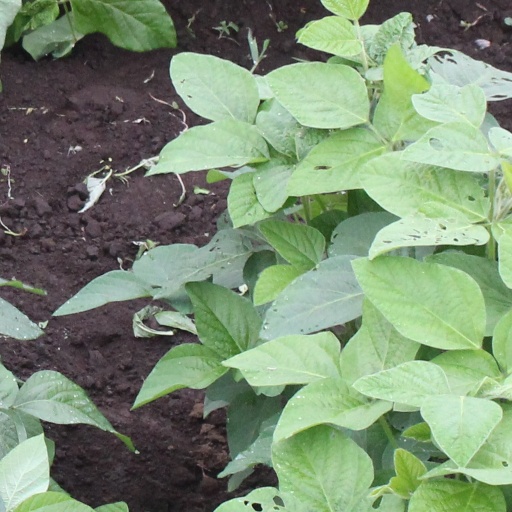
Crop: soybean